Nicholas Mystikos

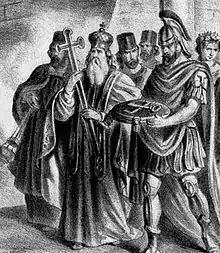
Nicholas I (modern representation)

Nicholas I Mystikos or Mysticus (852 – 15 May 925) was the Ecumenical Patriarch of Constantinople from 1 March 901 to 1 February 907 and from 15 May 912 to his death on 15 May 925. His feast day in the Eastern Orthodox Church is 16 May.